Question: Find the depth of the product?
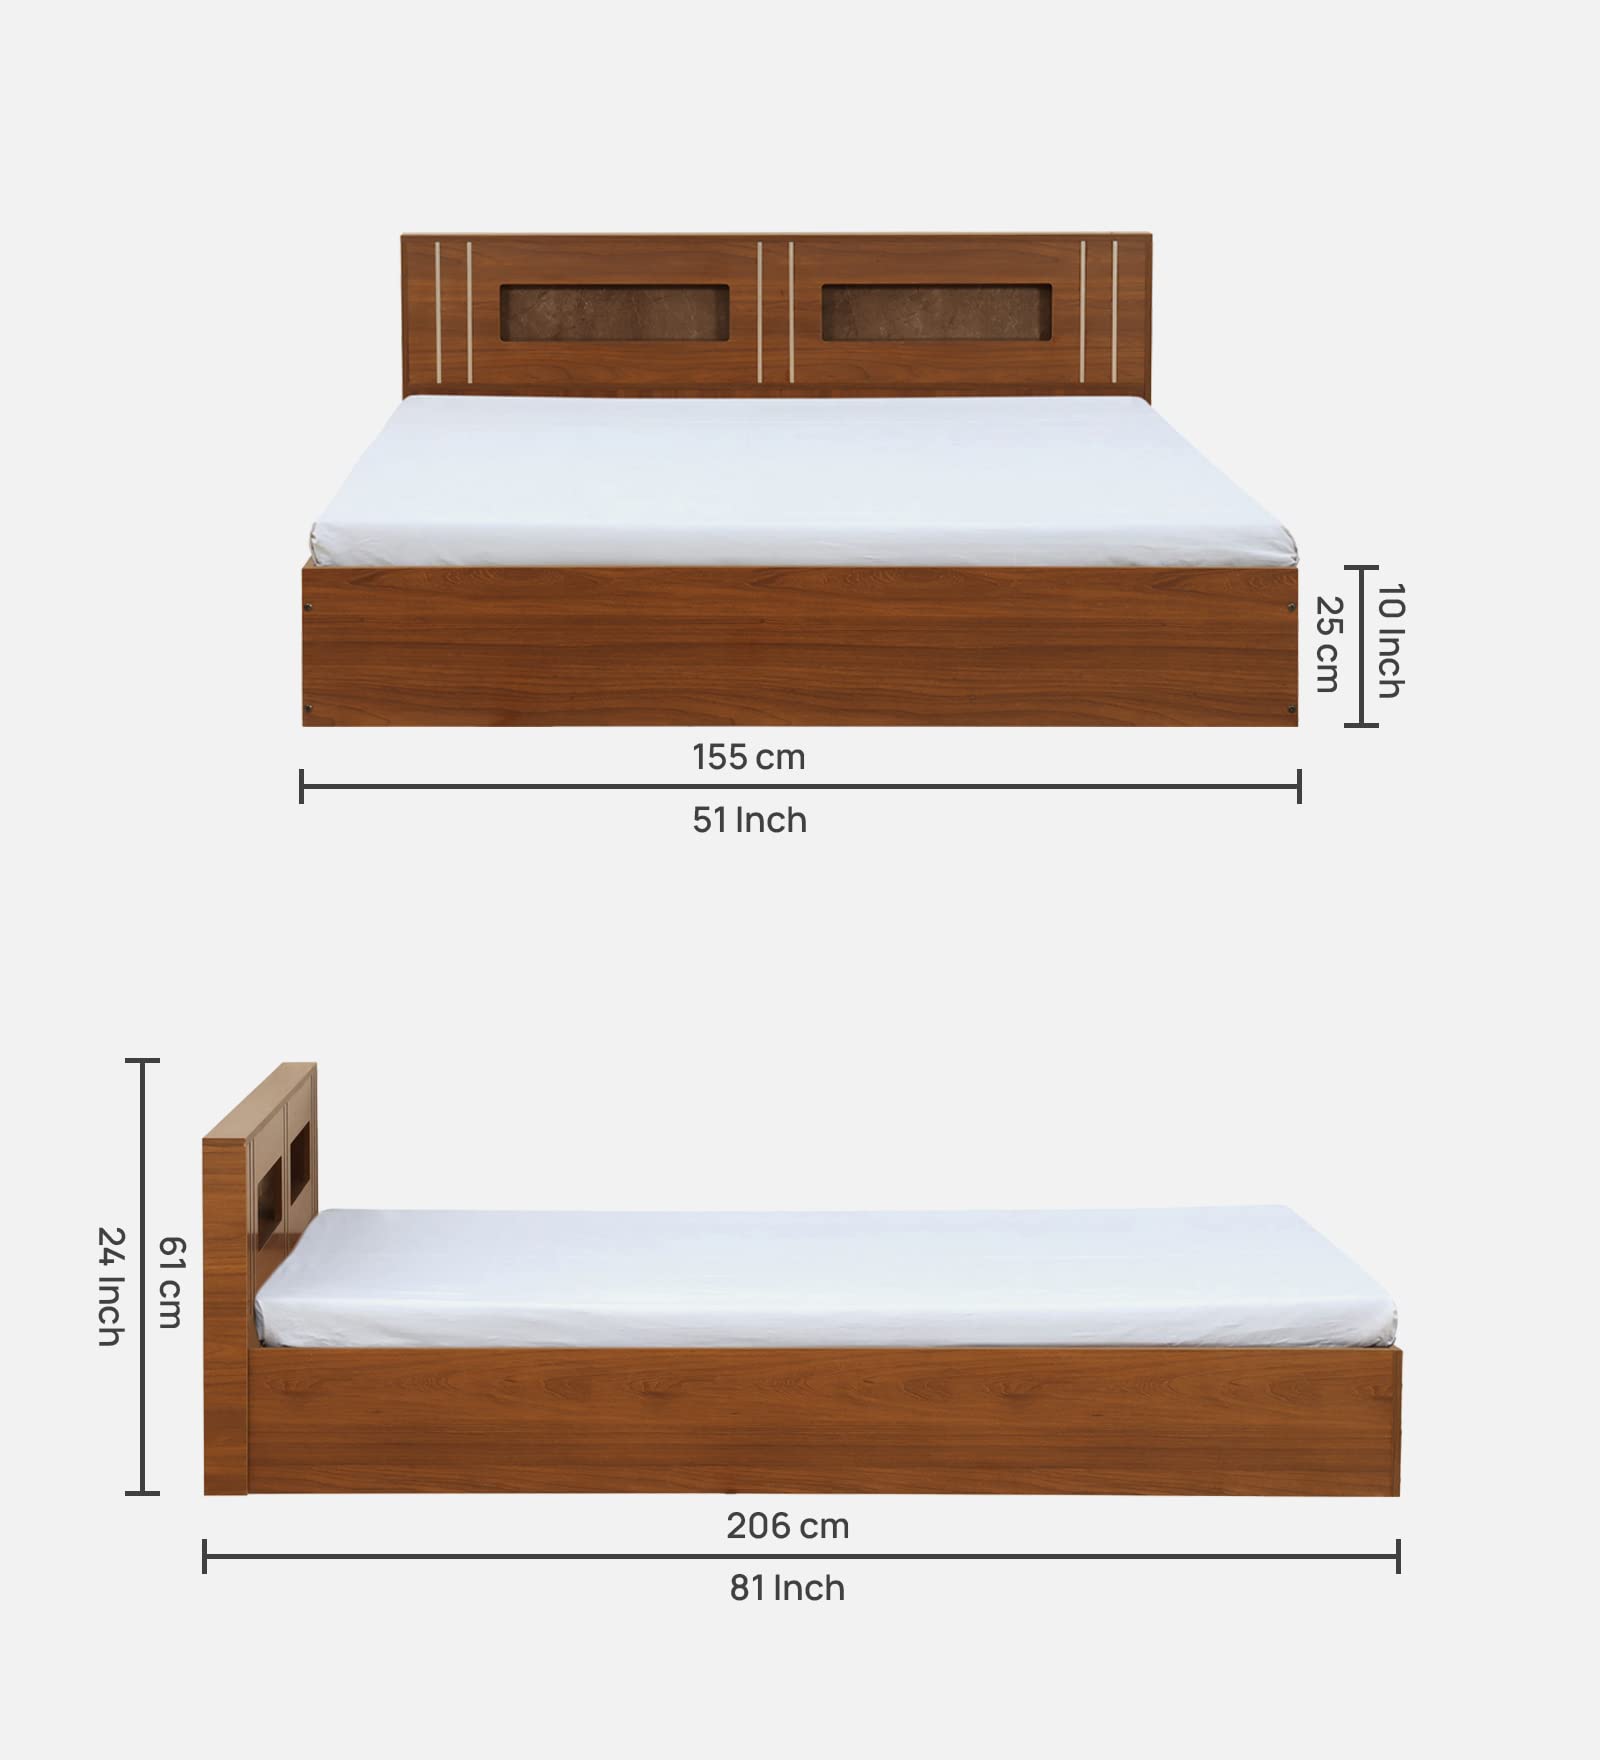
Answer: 81.0 inch